Marcel Utembi Tapa

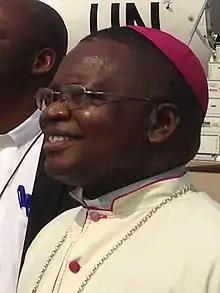
Archbishop Marcel Utembi Tapa in September 2017.

Marcel Utembi Tapa (born 7 January 1959) is a Congolese Roman Catholic prelate who has served as the Archbishop of the Roman Catholic Archdiocese of Kisangani since 28 November 2008. He is also the President of the Episcopal Conference of the Democratic Republic of the Congo (Cenco) since 2016.